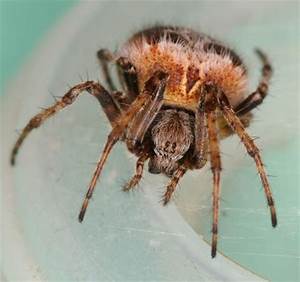
Label: spider